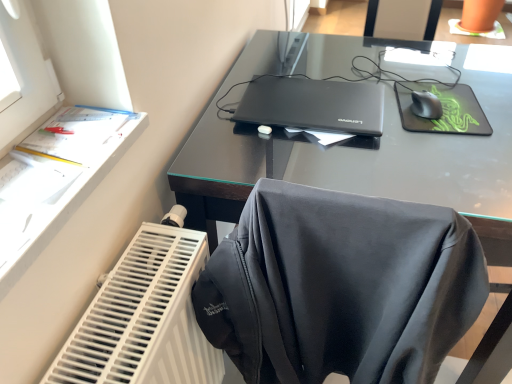
Question: Locate black matte mouse at upper right in the image.
Answer: [(0.832, 0.273)]